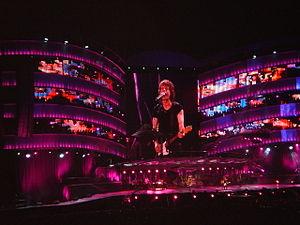
Empire est le deuxième album studio du groupe britannique de rock indépendant Kasabian sorti le 28 août 2006 sur le label Sony Music Entertainment. Enregistré en quinze jours dans les studios Rockfield au pays de Galles avec le producteur Jim Abbiss, ce disque aux sonorités plus glam rock que le précédent marque le départ de Chris Karloff et l'arrivée de Jay Mehler au sein du groupe. Accompagné de trois singles et globalement bien accueilli par la critique, il entre directement à la première place du classement britannique des ventes d'albums et y obtient un double disque de platine en moins d'un an. Il est aussi disque de platine en Irlande et disque d'or en Australie.